Periclimenes imperator

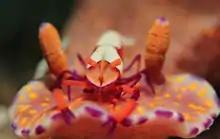
Emperor Shrimp (Periclimenes imperator) with a Ceratosoma Tenue nudibranch as its commensal host

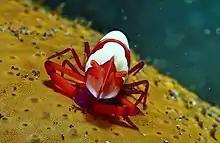
"Periclimenes imperator" on unidentified sea cucumber

Periclimenes imperator, known as the emperor shrimp, is a species of shrimp with a wide distribution across the Indo-Pacific. It lives commensally on a number of hosts, including the sea slug "Hexabranchus". A. J. Bruce first described it in 1967 based on eight specimens ranging from to . Periclimenes Imperator is now considered a junior synonym of Zenopontonia Rex.